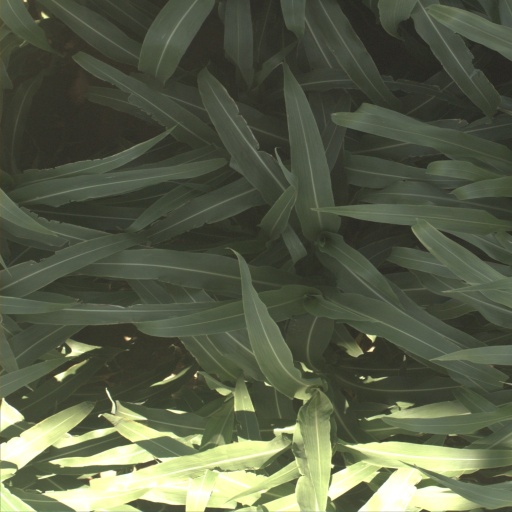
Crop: sorghum